Garland O'Shields

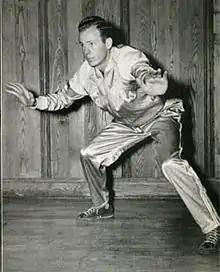
O’Shields from the 1945 "Volunteer"

Garland Lee O'Shields (May 23, 1921 – January 17, 2001) was an American basketball player. He was an All-American college player at Tennessee and played briefly in the National Basketball League (NBL) and Basketball Association of America (BAA), predecessor leagues to the National Basketball Association.